Cole House (Winchester, Massachusetts)

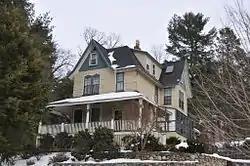

The Cole House is a historic house on Highland Avenue in Winchester, Massachusetts. Built in 1886, it is one of the town's most elaborate displays of Stick style decoration. The house was added to the National Register of Historic Places in 1989.